Afula

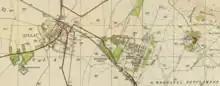
1940s Survey of Palestine map of ʿAfula and Merhavya

In 1904, the Ottoman authorities inaugurated the Jezreel Valley railway, at first operating between Haifa and Beysan via ʿAfula and soon extended to Dera'a. Work eventually continued with an extension towards Jerusalem, the connection to Jenin being completed in 1913.